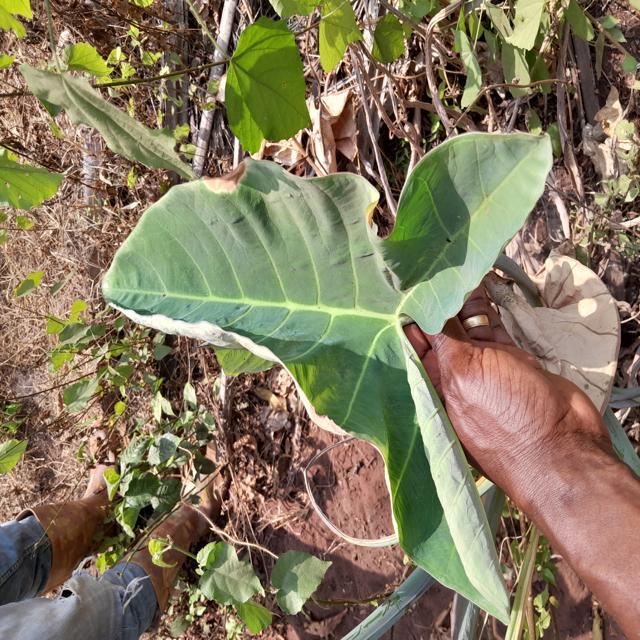
Label: Early_Blight